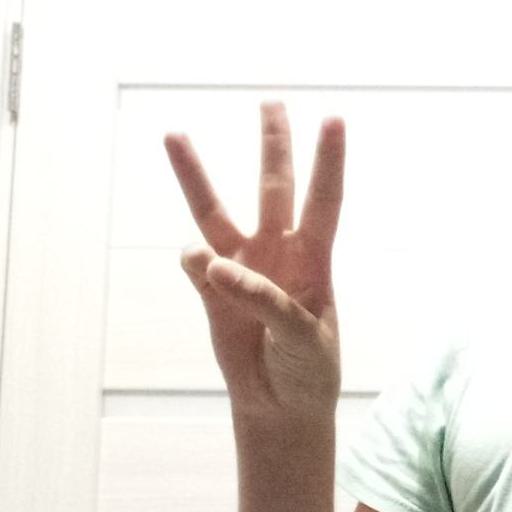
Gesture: three